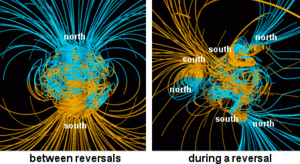
L'inversion du champ magnétique terrestre est un phénomène récurrent dans l'histoire géologique terrestre, le pôle nord magnétique se déplace au pôle sud géographique, et inversement. C'est le résultat d'une perturbation de la stabilité du noyau de la Terre. Le champ magnétique s’affole alors pendant une courte période pendant laquelle les pôles magnétiques se déplacent rapidement sur toute la surface du globe, ou disparaissent, selon les théories.